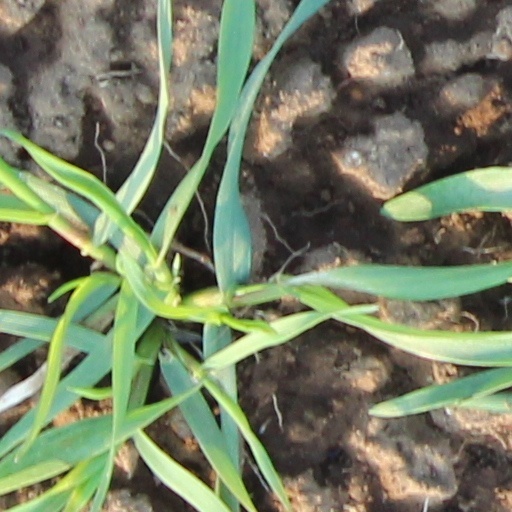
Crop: wheat